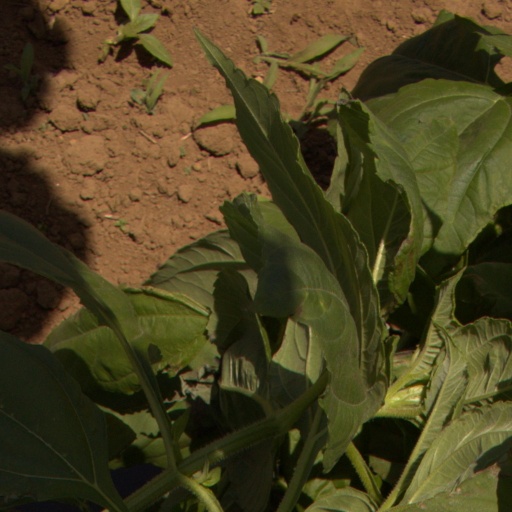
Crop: Jerusalem artichoke